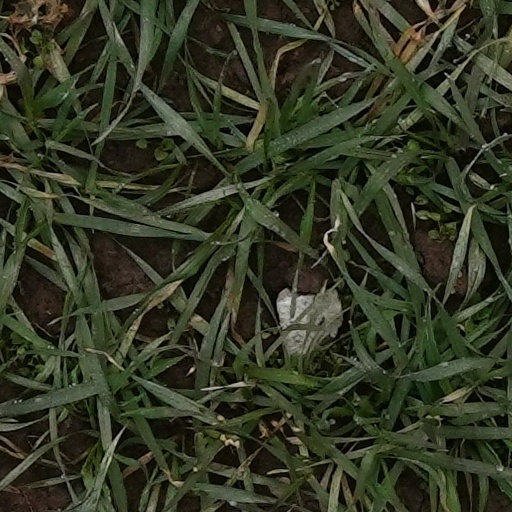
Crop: wheat